Sætre, Asker

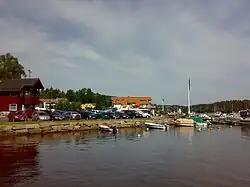
Sætre in Asker, Norway

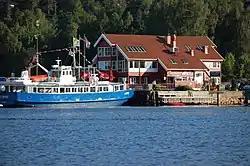
Sætre Marina

Sætre is a village in Asker municipality in Akershus county, Norway. Sætre is situated on the western bank of the Inner Oslofjord, approximately 45 kilometers south of Oslo.